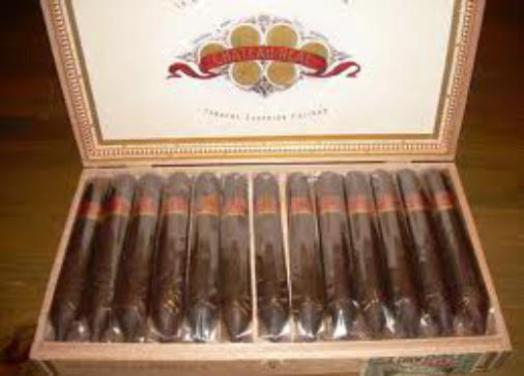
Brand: chateau real
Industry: Necessities